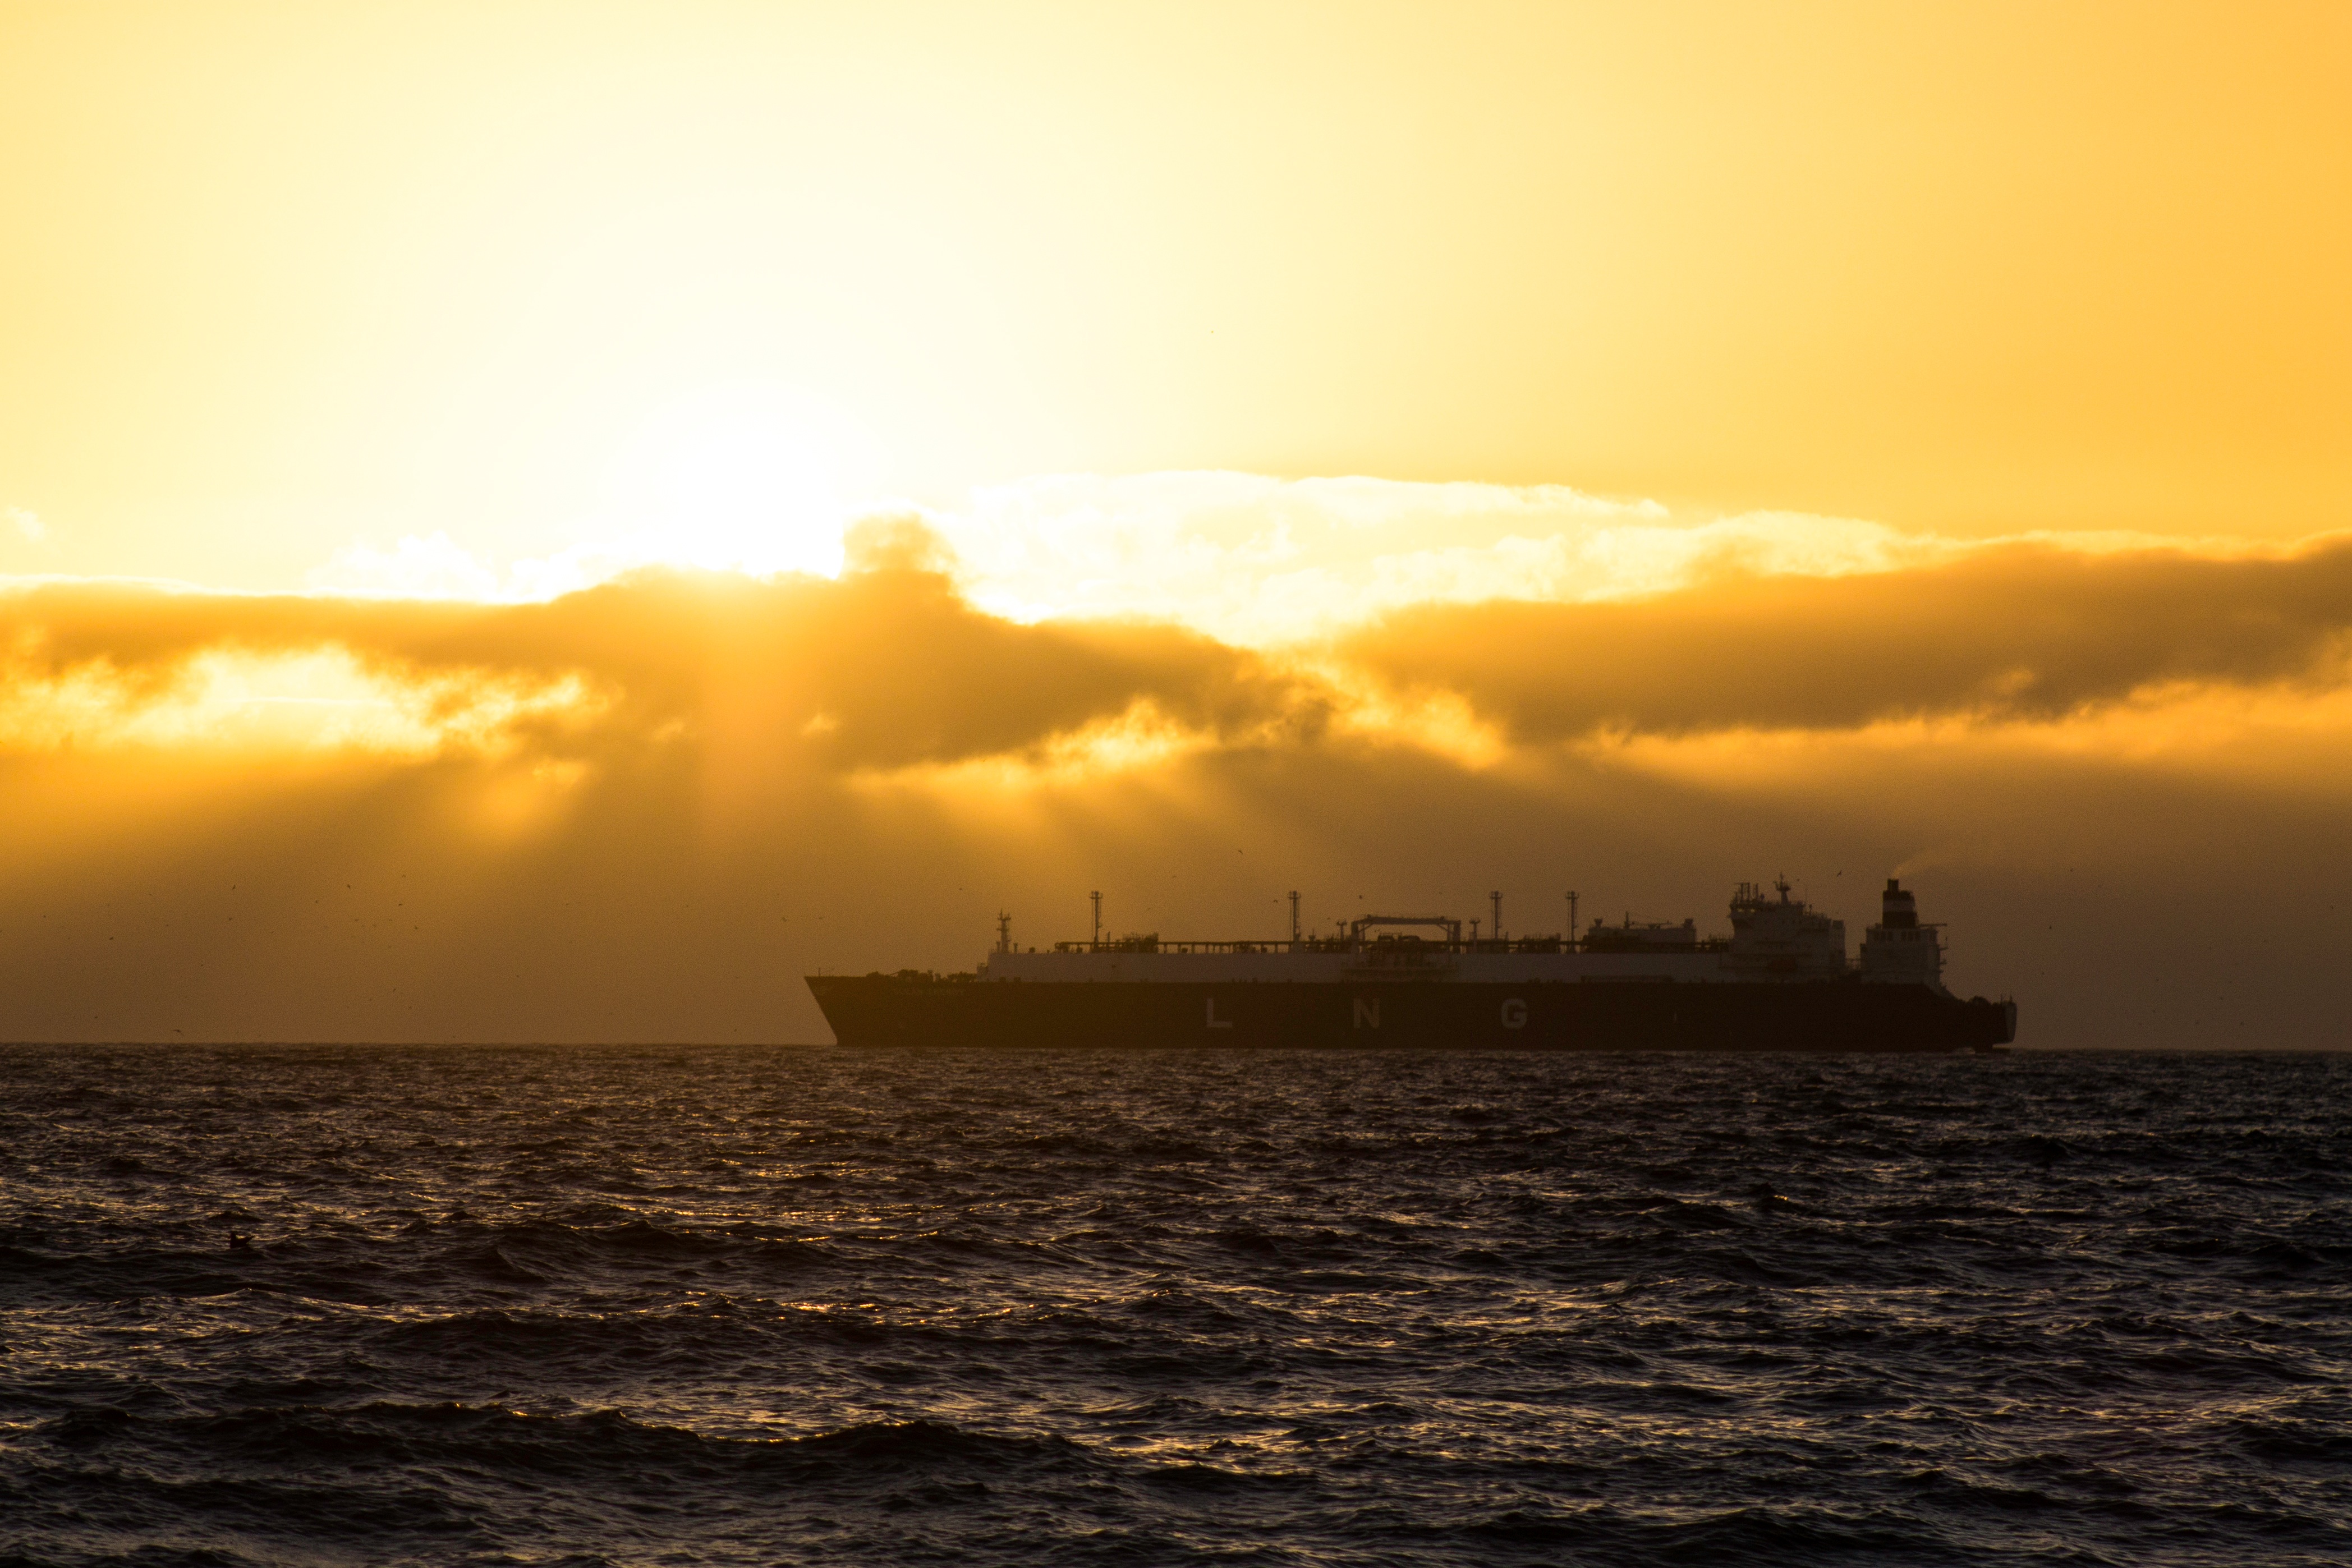
beach, sea, coast, ocean, horizon, cloud, sun, sunrise, sunset, sunlight, morning, shore, wave, dawn, dusk, evening, vehicle, bay, afterglow, wind wave